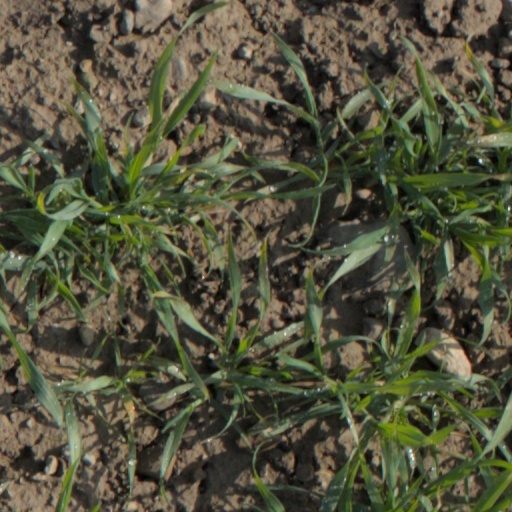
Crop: wheat